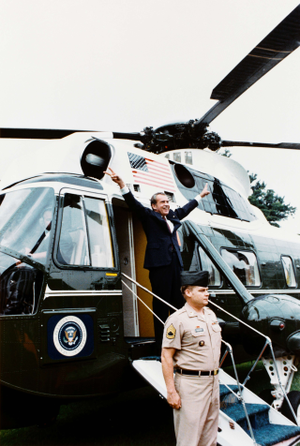
Cette page concerne des événements d'actualité qui se sont produits durant l'année 1974 du calendrier grégorien aux États-Unis.
Army One est l'indicatif d'appel de tout aéronef de l'US Army qui transporte le président des États-Unis.